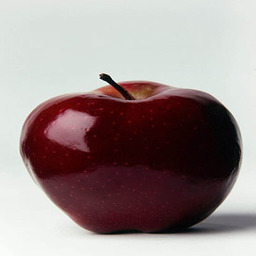
Label: Apple